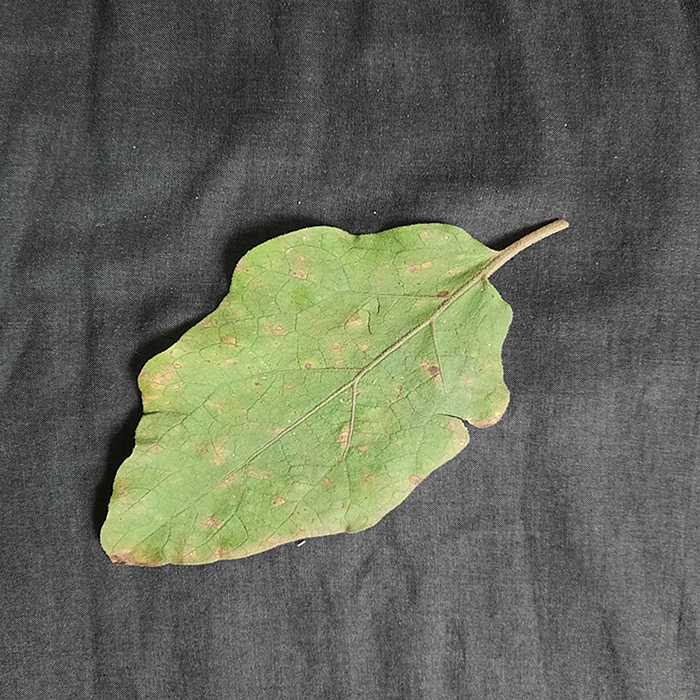
Plant: Eggplant
Label: Eggplant Cercopora leaf spot